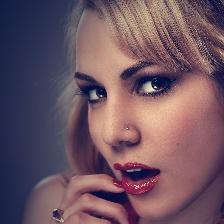
Label: faces